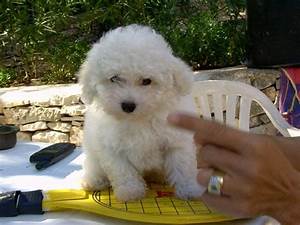
Label: dog